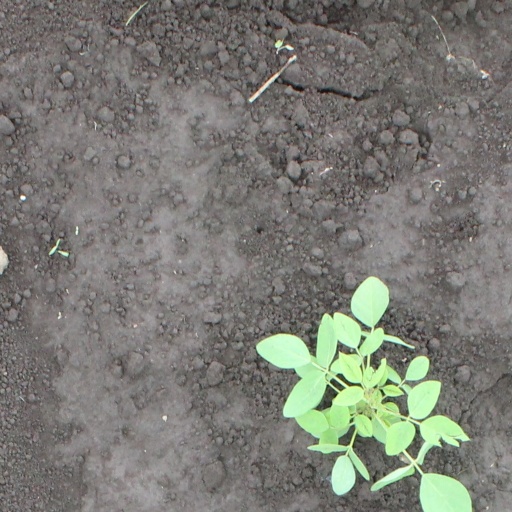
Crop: soybean